Jonathan Ackley

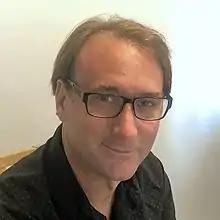
Ackley in 2021

Jonathan Ackley is an American interactive theme park attraction and computer game designer, writer, and programmer. He is best known for being the Creative Director and Producer on Walt Disney World's "Sorcerers of the Magic Kingdom" and co-project leader, with Larry Ahern, for LucasArts Games "The Curse of Monkey Island".